Nauru

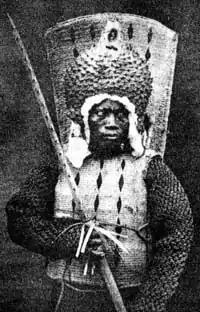
Photo of a Nauruan warrior during the Nauruan Civil War around 1880

Nauru was first settled by Micronesians at least 3,000 years ago, and there is evidence of possible Polynesian influence. Comparatively little is known of Nauruan prehistory, although the island is believed to have had a long period of isolation, which accounts for the distinct language that developed among the inhabitants. There were traditionally 12 clans or tribes on Nauru, which are represented in the twelve-pointed star on the country's flag. Traditionally, Nauruans traced their descent matrilineally. Inhabitants practised aquaculture: they caught juvenile milkfish (known as "ibija" in Nauruan), acclimatised them to freshwater, and raised them in Buada Lagoon, providing a reliable food source. The other locally grown components of their diet included coconuts and pandanus fruit. The name "Nauru" may derive from the Nauruan word "", which means 'I go to the beach.'